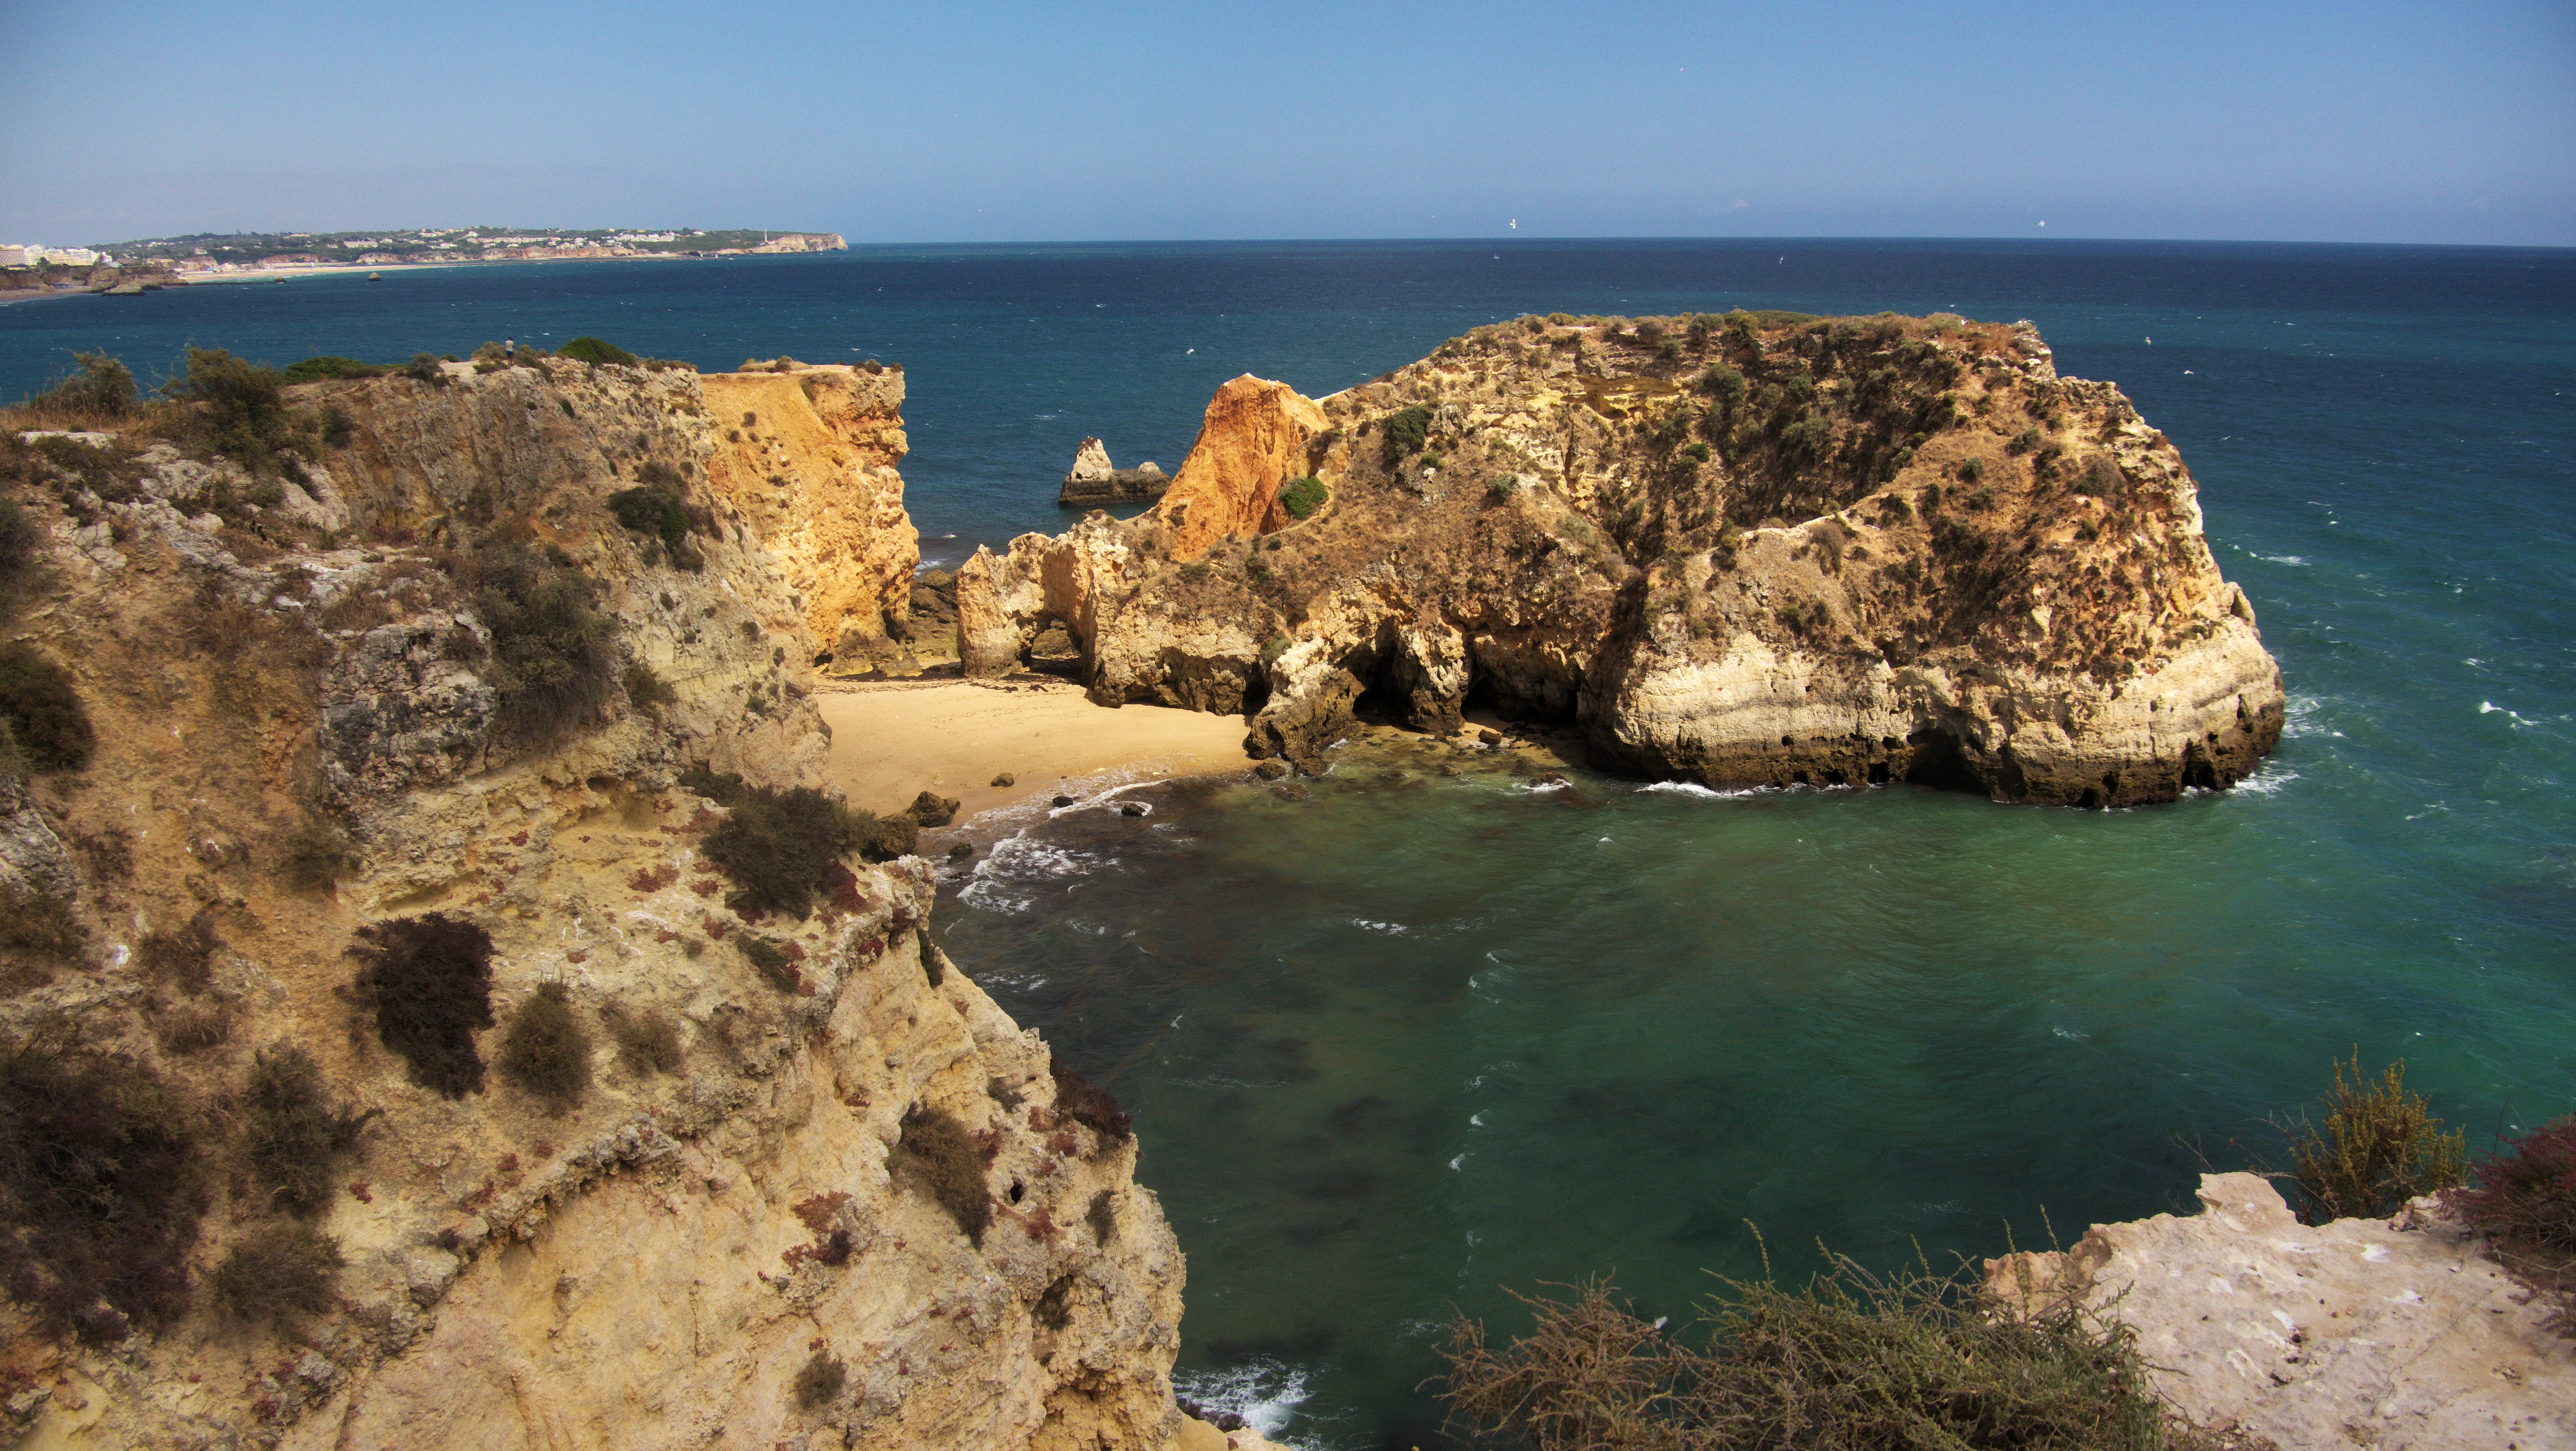
sea, coast, rock, sky, shore, coastline, formation, cliff, seaside, cove, bay, peninsula, stack, tourism, terrain, headland, escarpment, portugal, algarve, cape, klippe, promontory, coastal and oceanic landforms